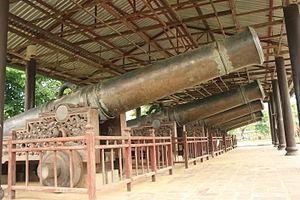
Canons sacré de la dynastie Gnuyen.
L'Ensemble de monuments de Huế désigne l'ensemble des monuments de cette ville inscrit au patrimoine mondial de l'UNESCO en 1993. Il comprend principalement la Citadelle, à l'intérieur de celle-ci, la Cité impériale et encore à l'intérieur de celle-ci, la Cité pourpre interdite et quelques autres bâtiments en ville ou dans sa proximité immédiate, en relation avec la Cité impériale.